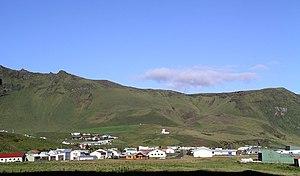
Vík í Mýrdal (Islande)), vue depuis la plage